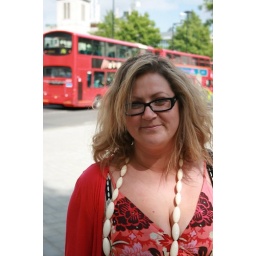
Chris dresses to blend in with the red London buses